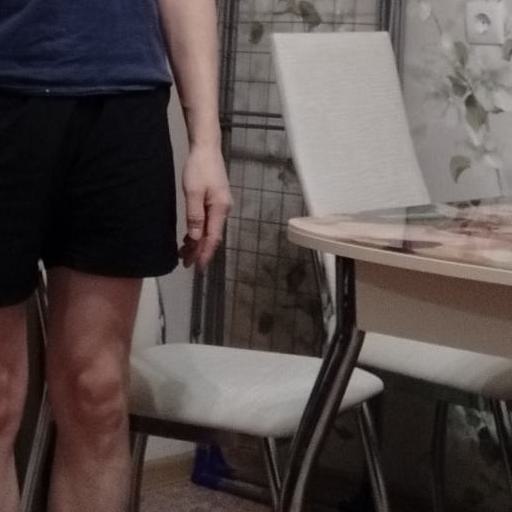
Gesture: no_gesture